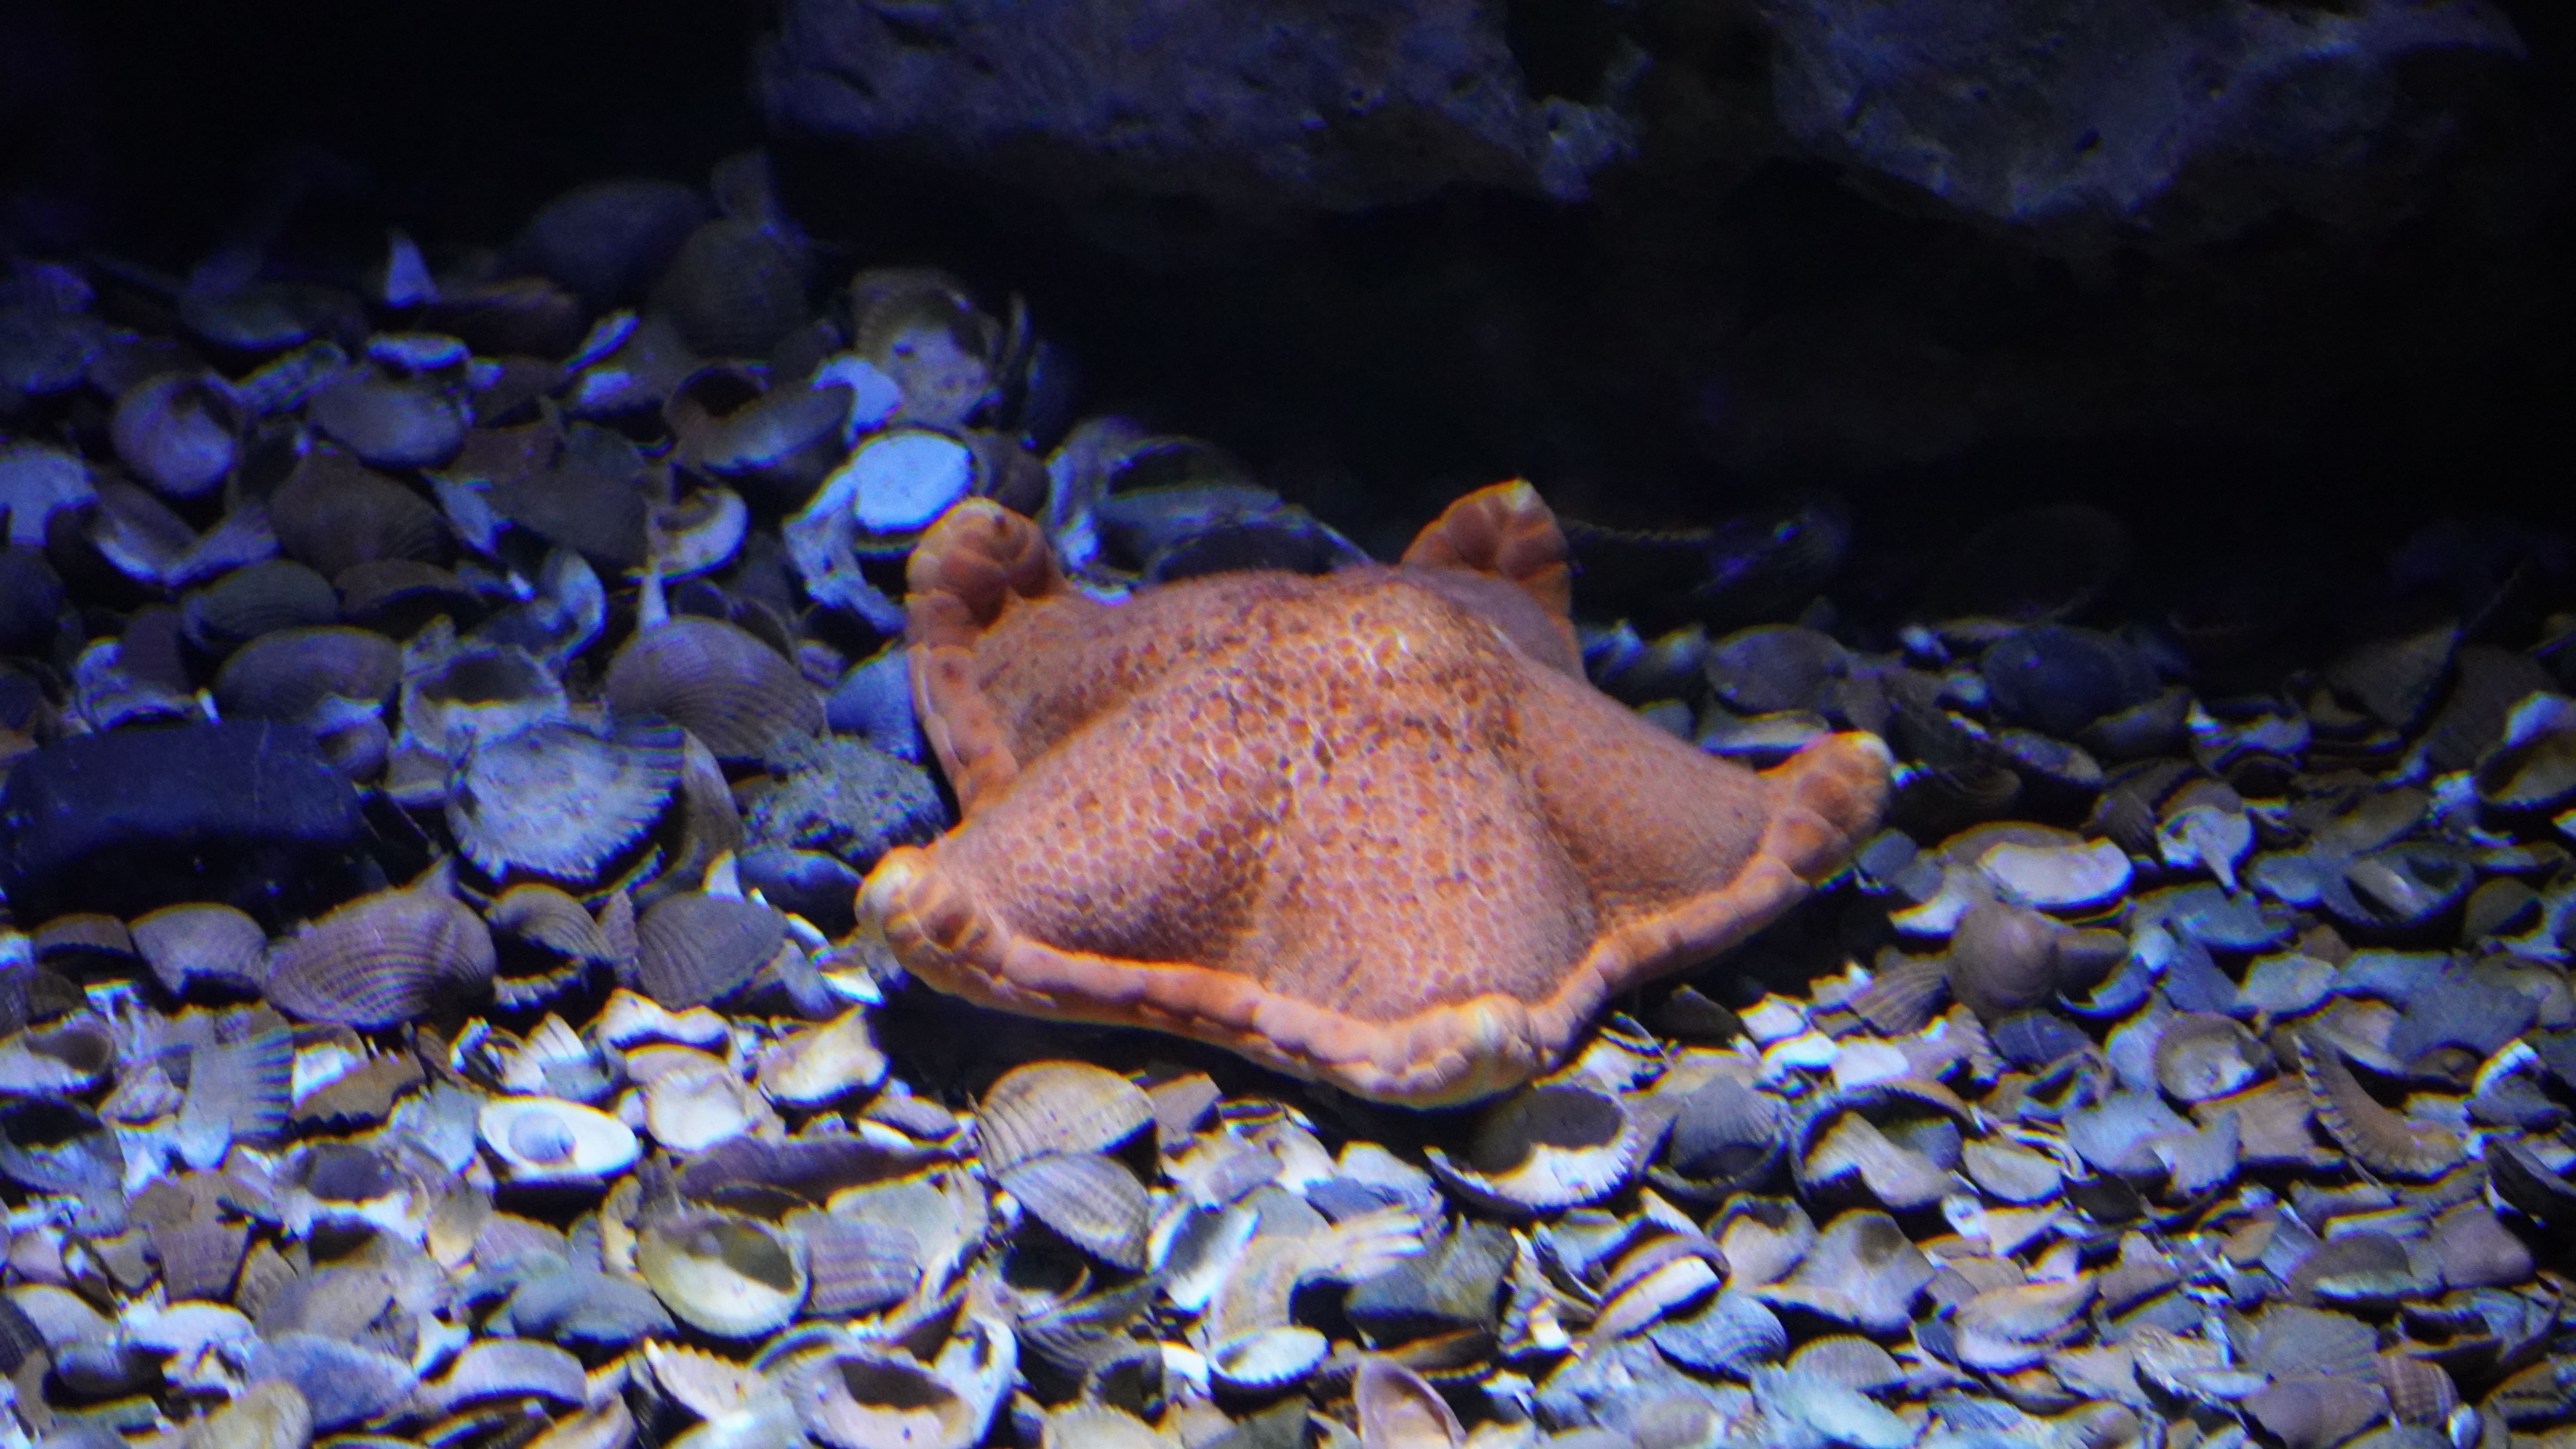
Zoo Berlin, zoo, berlin, Seestern, marine invertebrates, vertebrate, organism, underwater, marine biology, coral, fish, electric blue, Fish supply, coral reef, reef, aquarium, terrestrial animal, freshwater aquarium, invertebrate, soil, wildlife, rock, fungus, Aquarium decor, pebble, stony coral, coral reef fish, plant